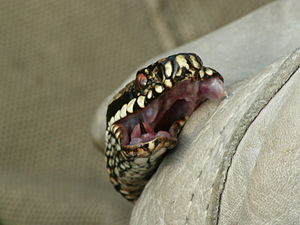
Hugorm / Giftighed
Hugormens gifttænder er bagudrettet, hvilket betyder at slangen må hugge med vidt åbent gab for at tænderne kan trænge ind i byttet.
Hugormen er en kraftig slange med gråbrun bundfarve, mørkt hoved, mørke øjenstriber og siksakformet rygmønster. Hannernes rygmønster er sort. Der findes også ensfarvede hugorme, og den sikreste måde at kende forskel på hugormen og den anden danske slange – den ufarlige snog – er ved at finde de gule nakkepletter. Hugormen har aldrig gule nakkepletter, mens snogen næsten altid har to store gule pletter øverst på nakken lige bag øjnene.